Beer bread
Also known as:
af - Afrikaans: Bierbrood
cs - Czech: Pivní chléb
de - German: Bierbrot
es - Spanish: Pan de cerveza
fa - Persian: نان آبجو
he - Hebrew: לחם בירה
ja - Japanese: ビールパン
ko - Korean: 맥주빵
ms - Malay: Roti bir
Category: bread (quick bread)
Cuisine: Global
Associated cuisines: Global
Area: Global
Countries: Global
Region: Global

This dish refers to any bread that includes beer in the dough mixture. Depending on the type of beer used, it may or may not contribute leavening to the baking process. Thus, these breads range from heavy, unleavened, loaves to light breads and rolls incorporating baker's yeast. The flavor is sometimes enhanced with other flavors, such as cheese or herbs.

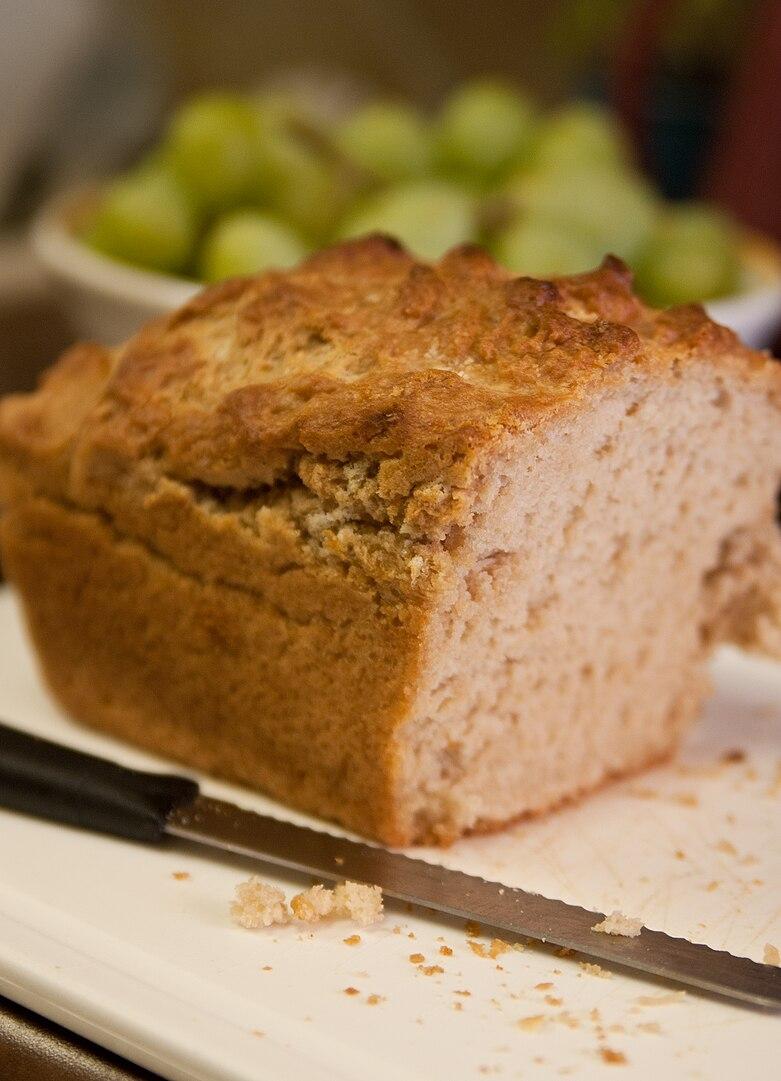
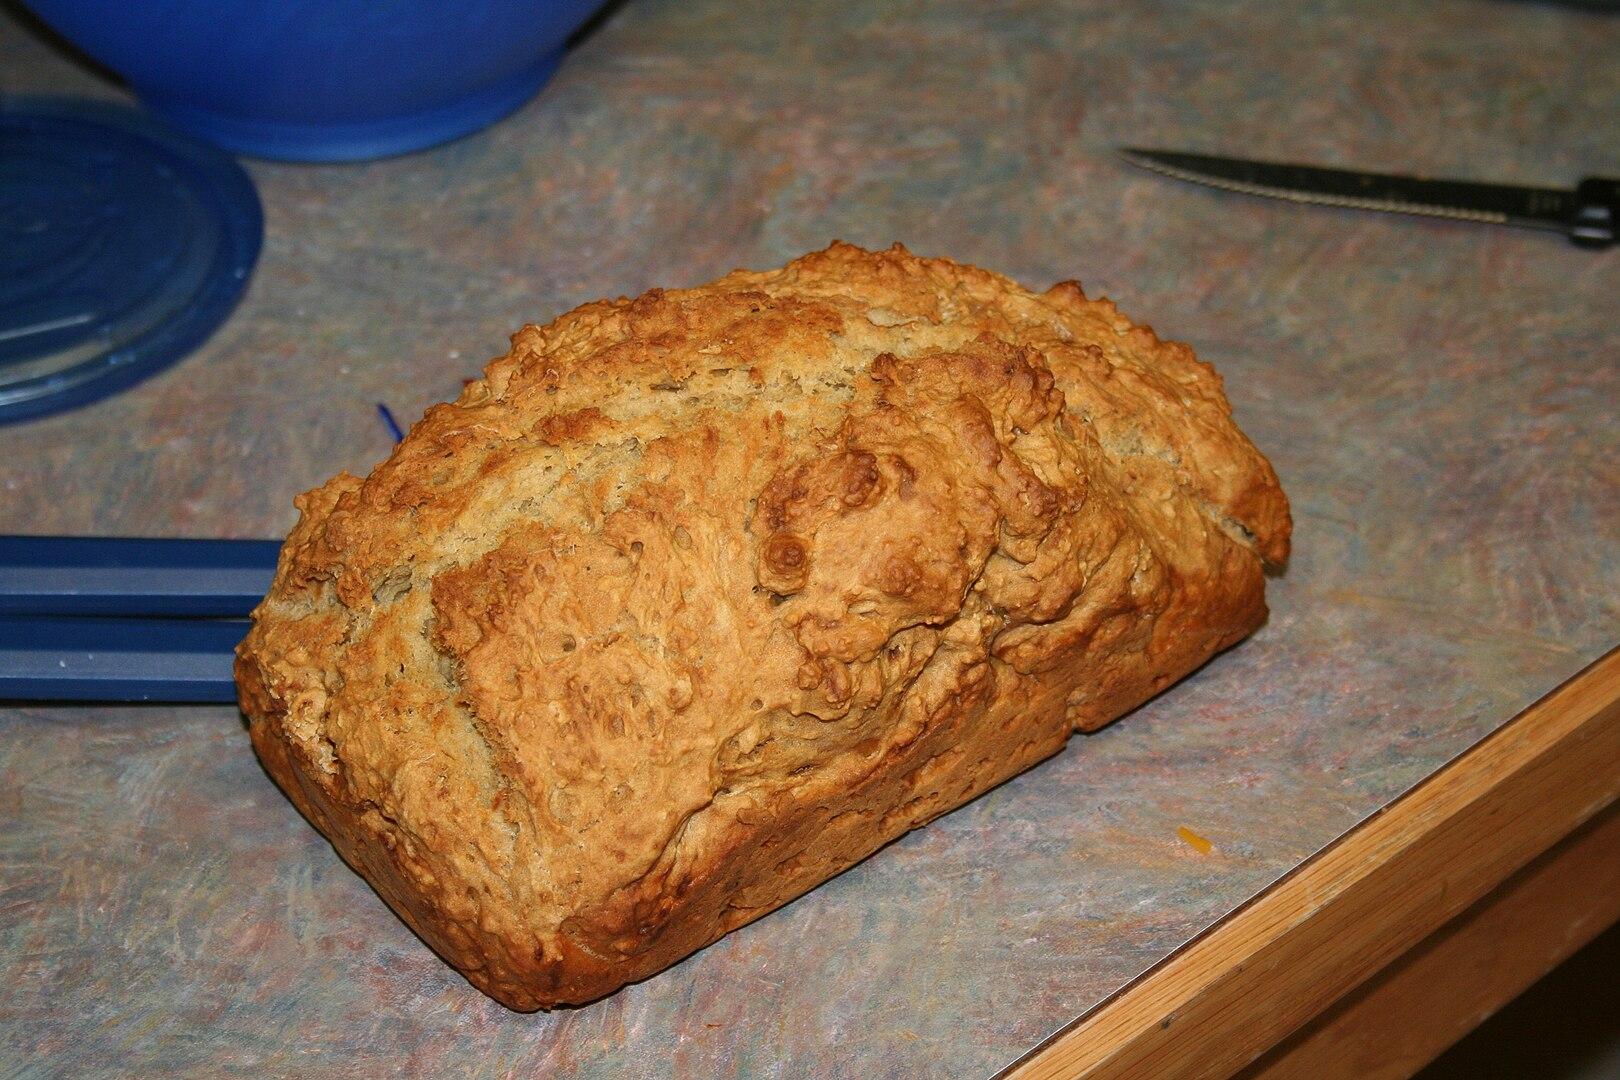
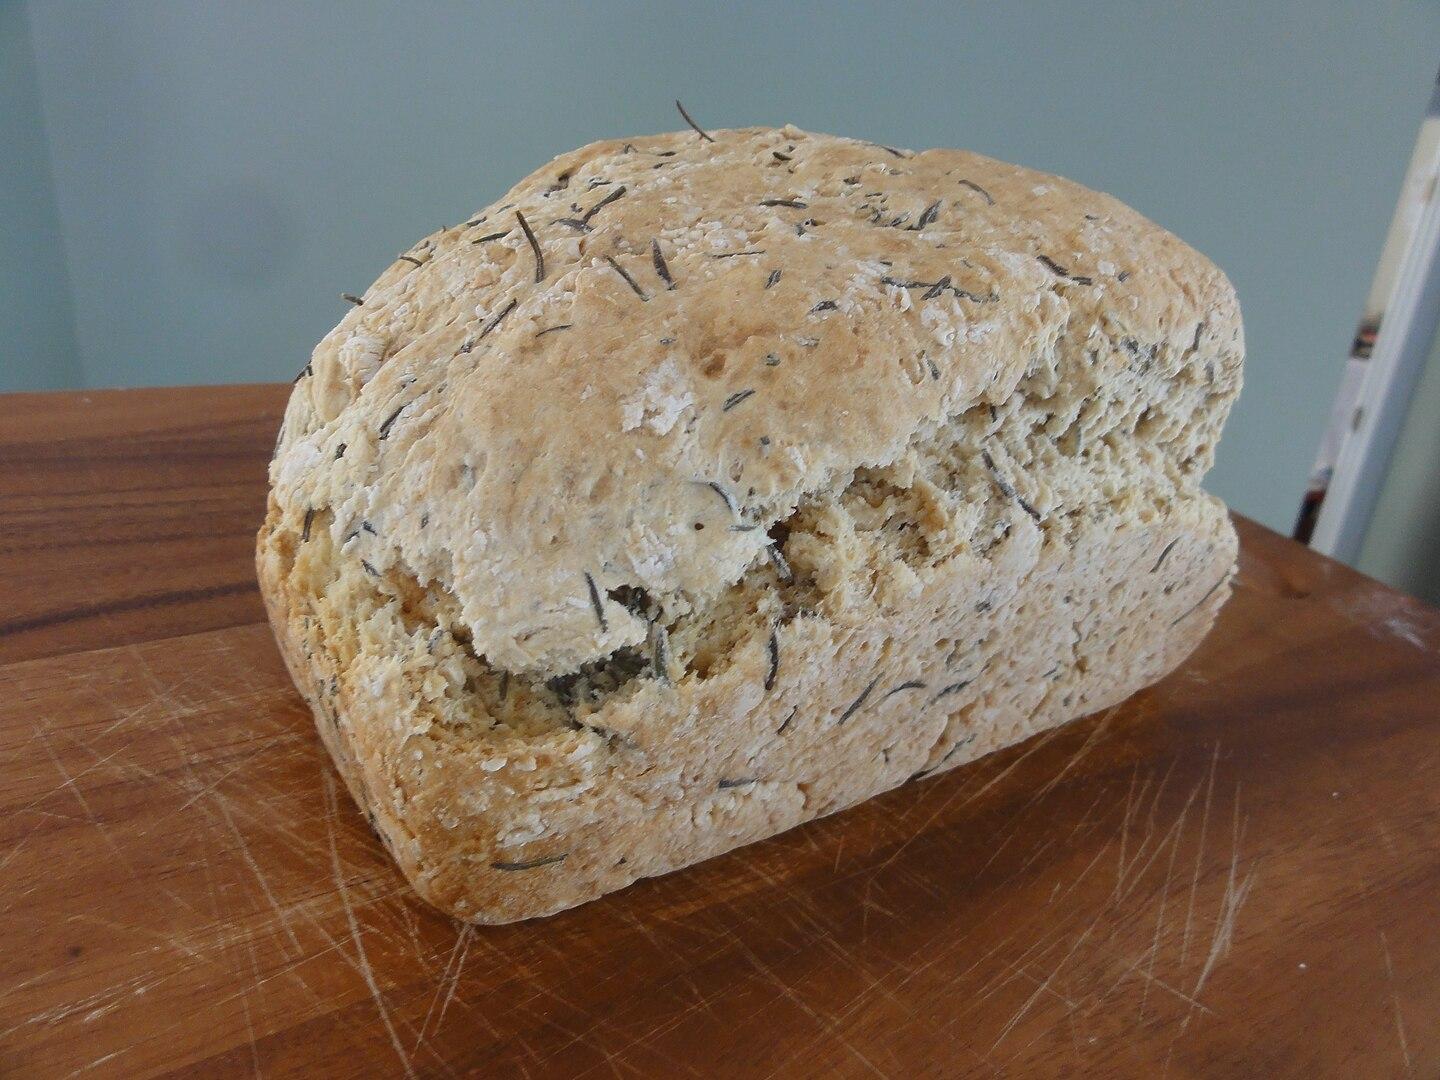
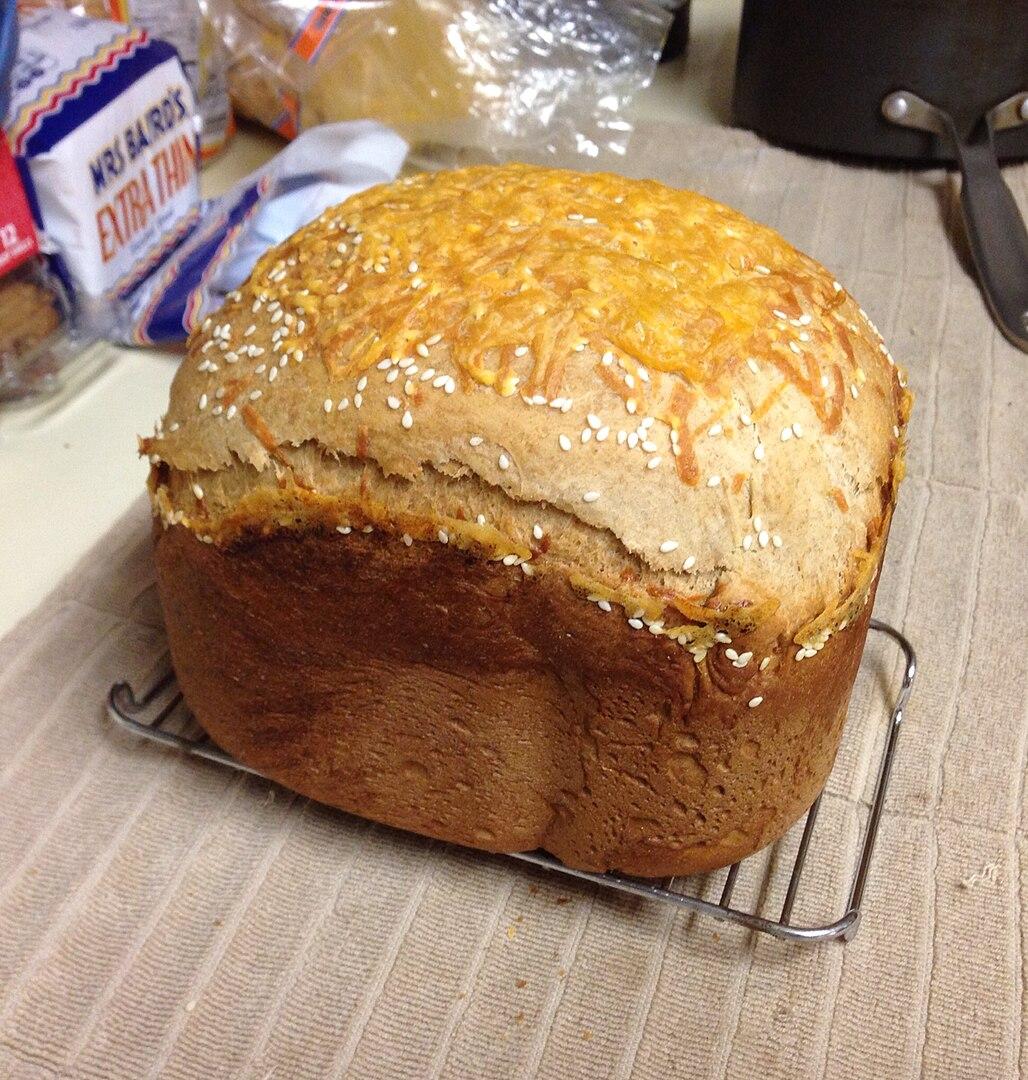
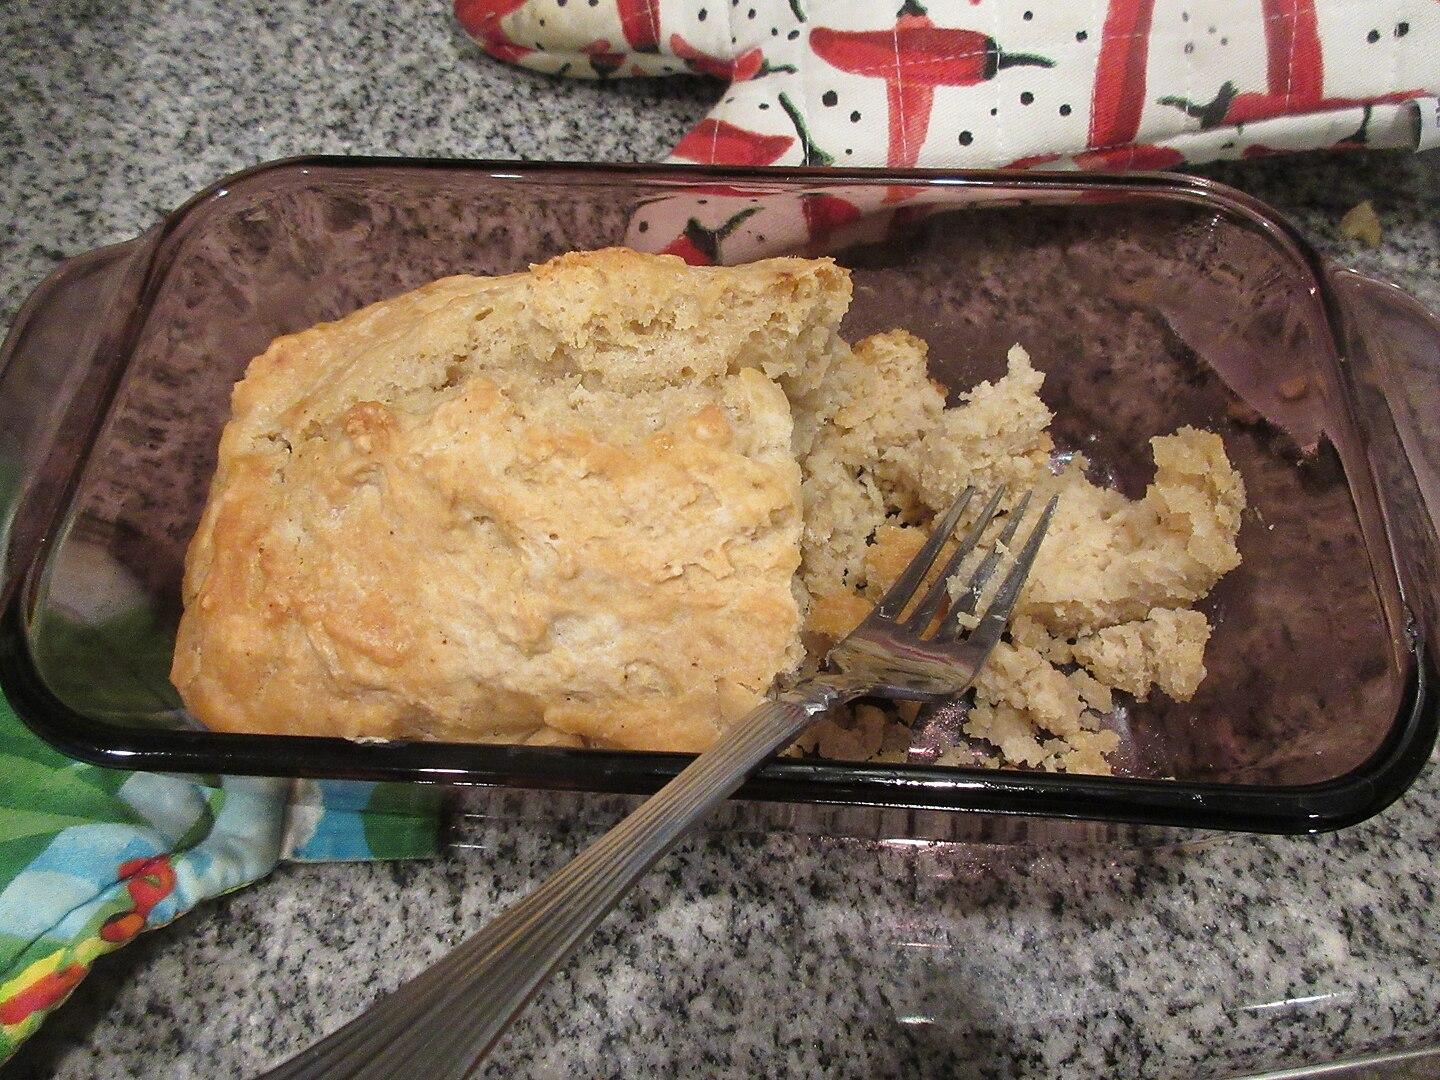
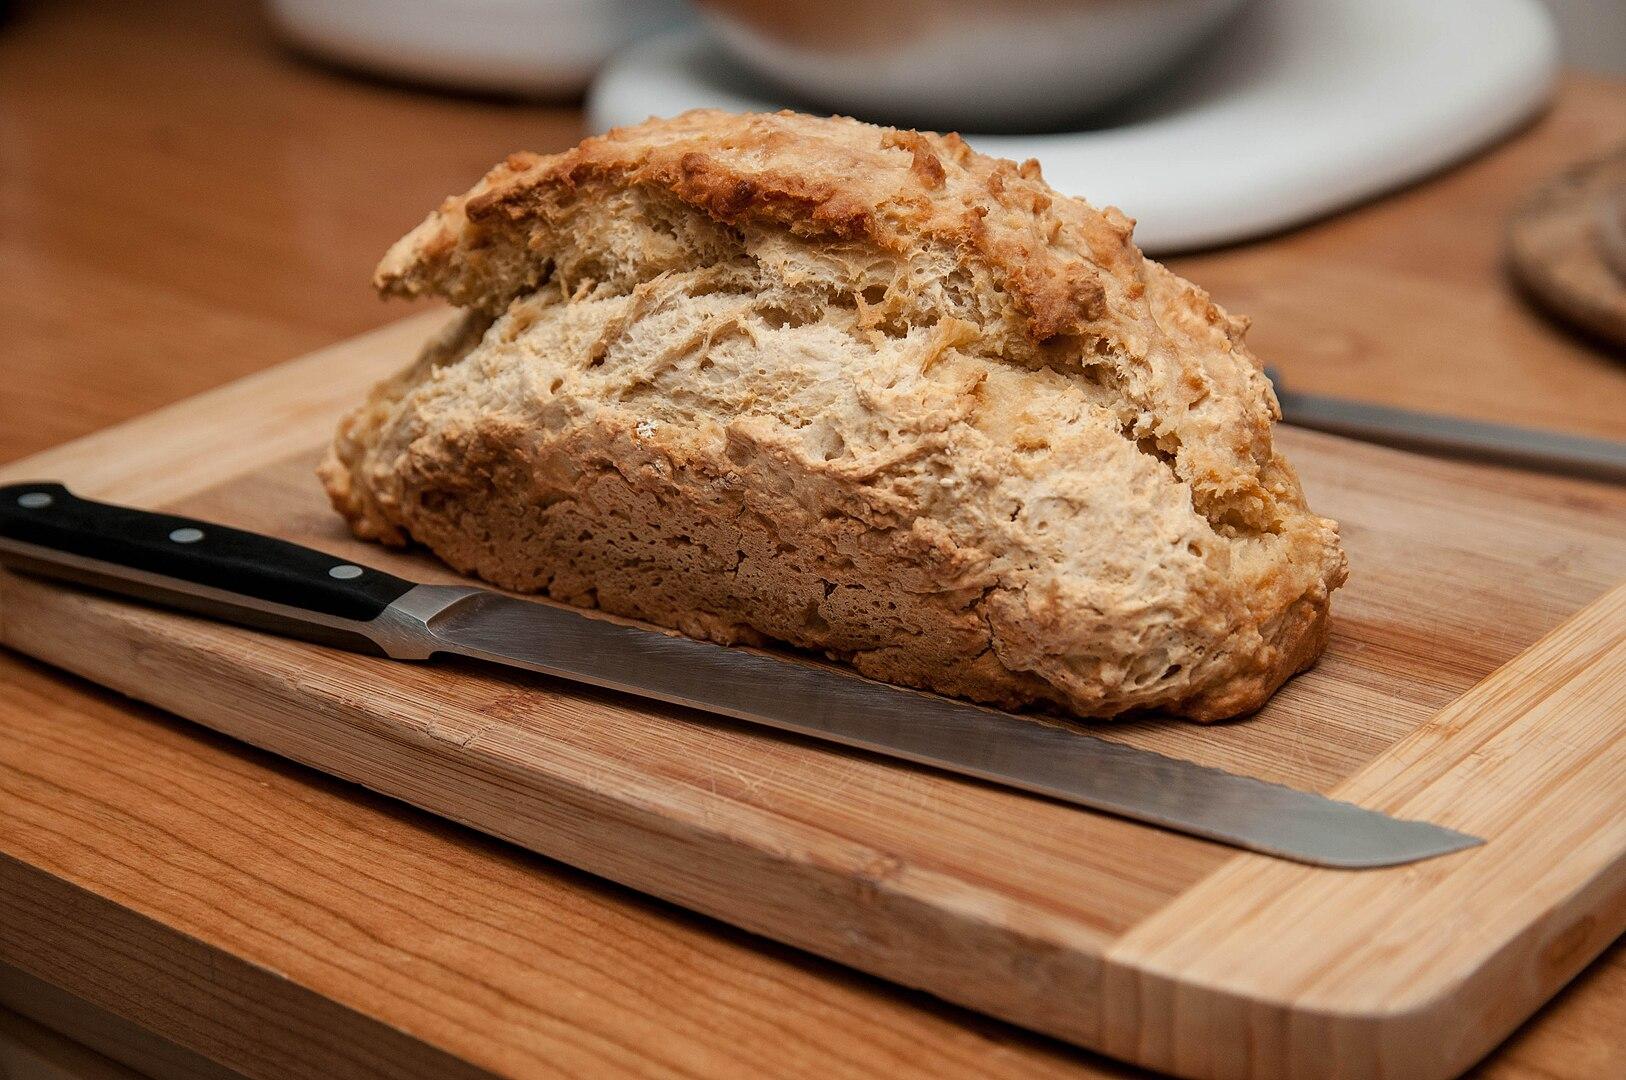